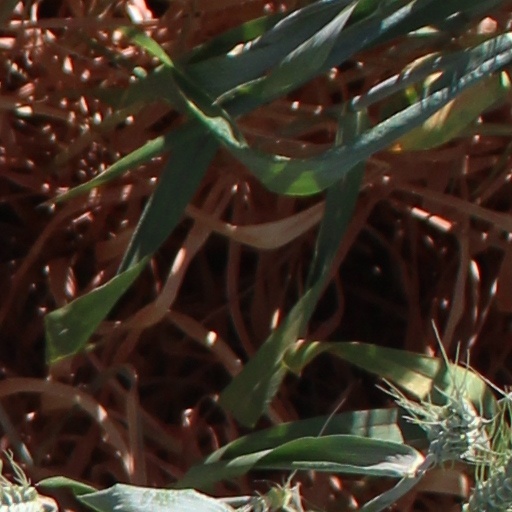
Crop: wheat